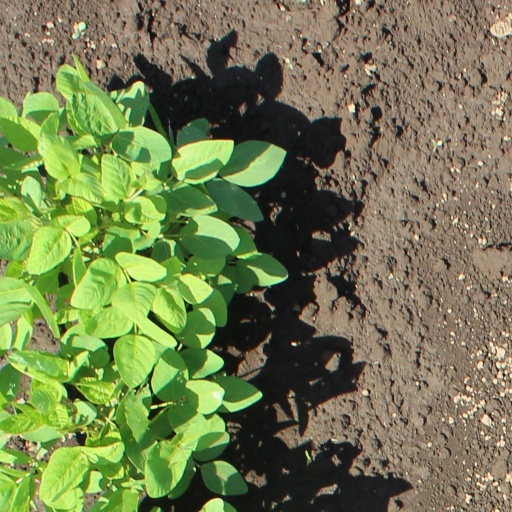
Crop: soybean